Emma Rayne Lyle

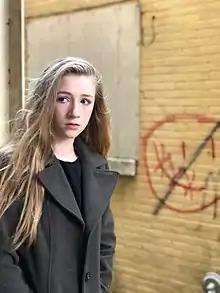
Actress Emma Rayne Lyle

Emma Rayne Lyle is an American actress best known for her role as Emily Reddy in the feature film "I Don't Know How She Does It" (2011), which earned her the Young Artist Award as Best Young Actress Age Ten and Under.